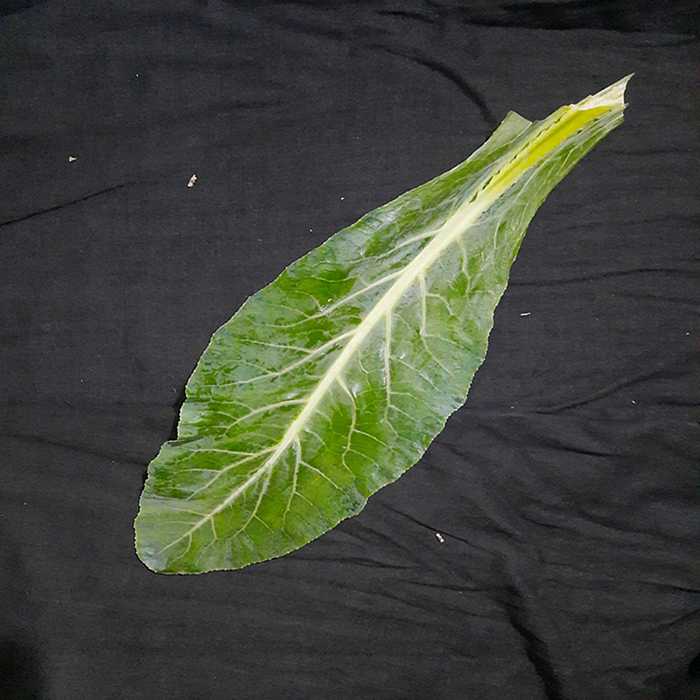
Plant: Cauliflower
Label: Fresh leaf